Michael Bryce

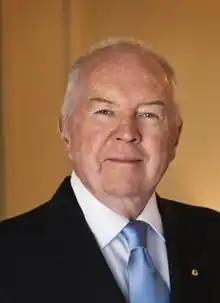
Bryce 2008

Michael John Strachan Bryce, (21 June 1938 – 15 January 2021) was an Australian architect and graphic and industrial designer. He was the husband of the 25th governor-general of Australia, Dame Quentin Bryce.